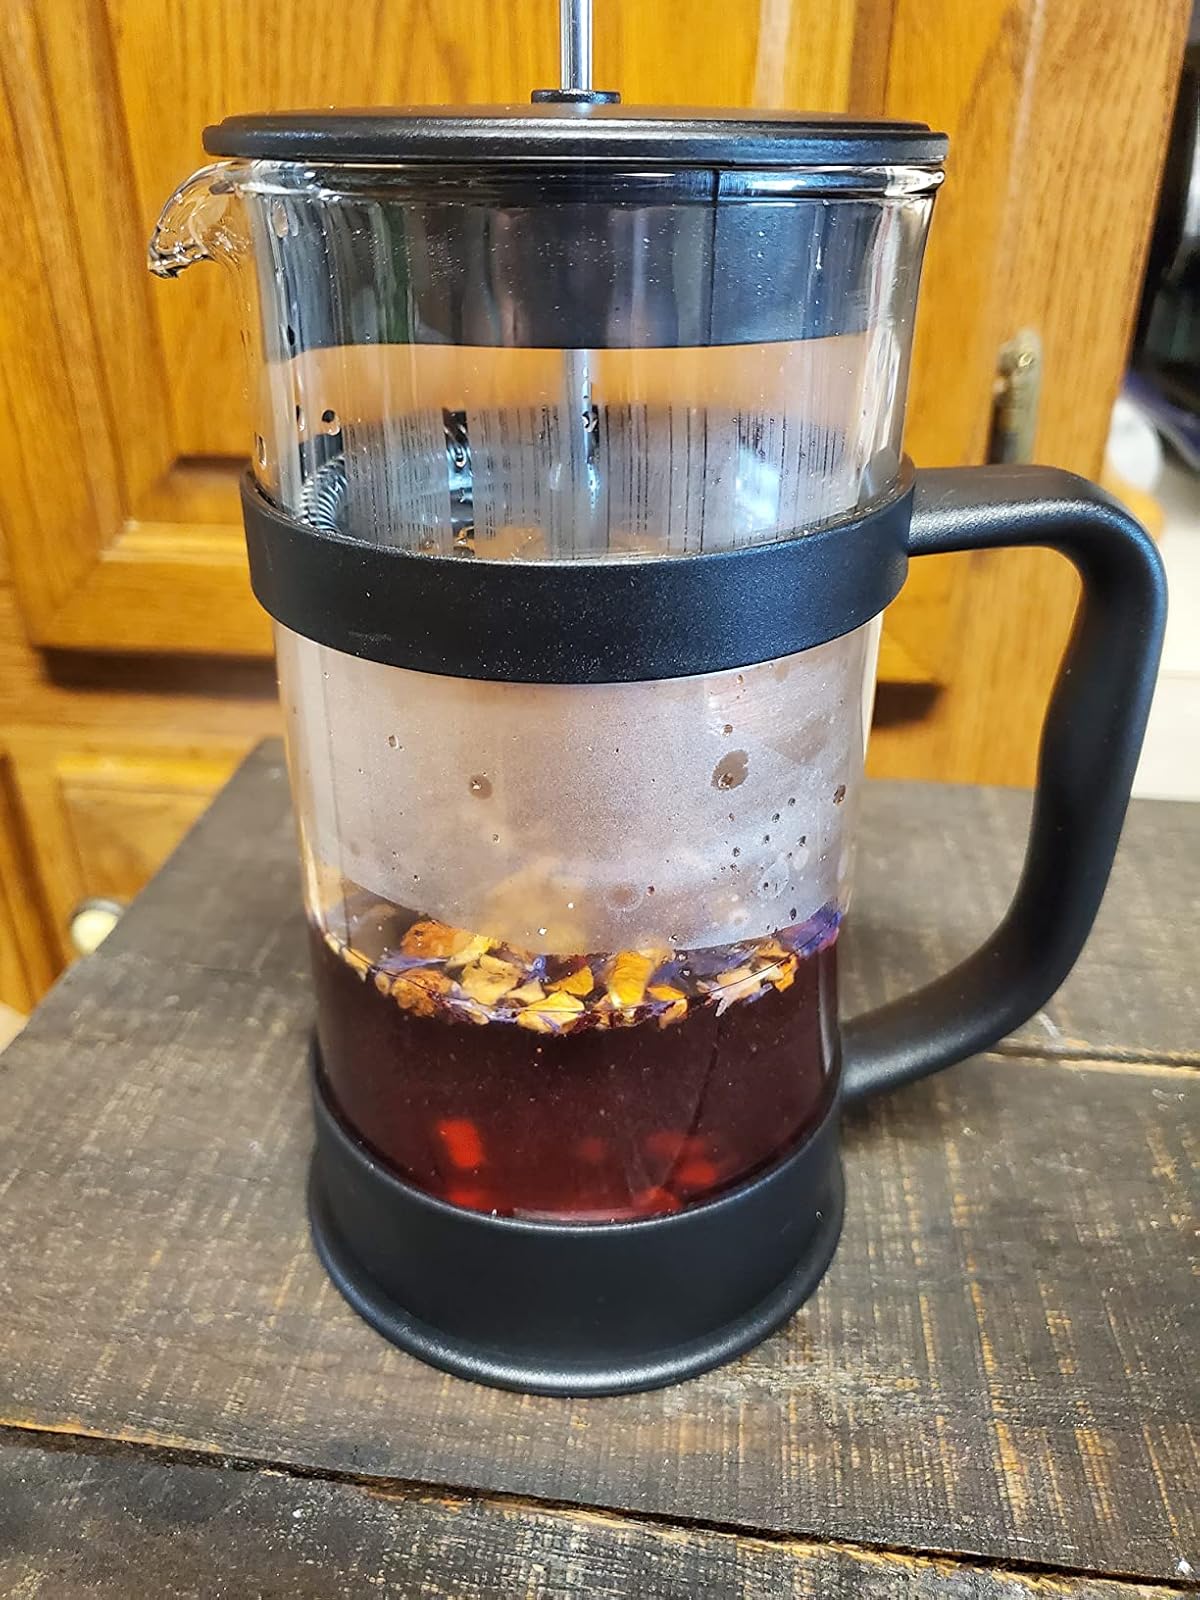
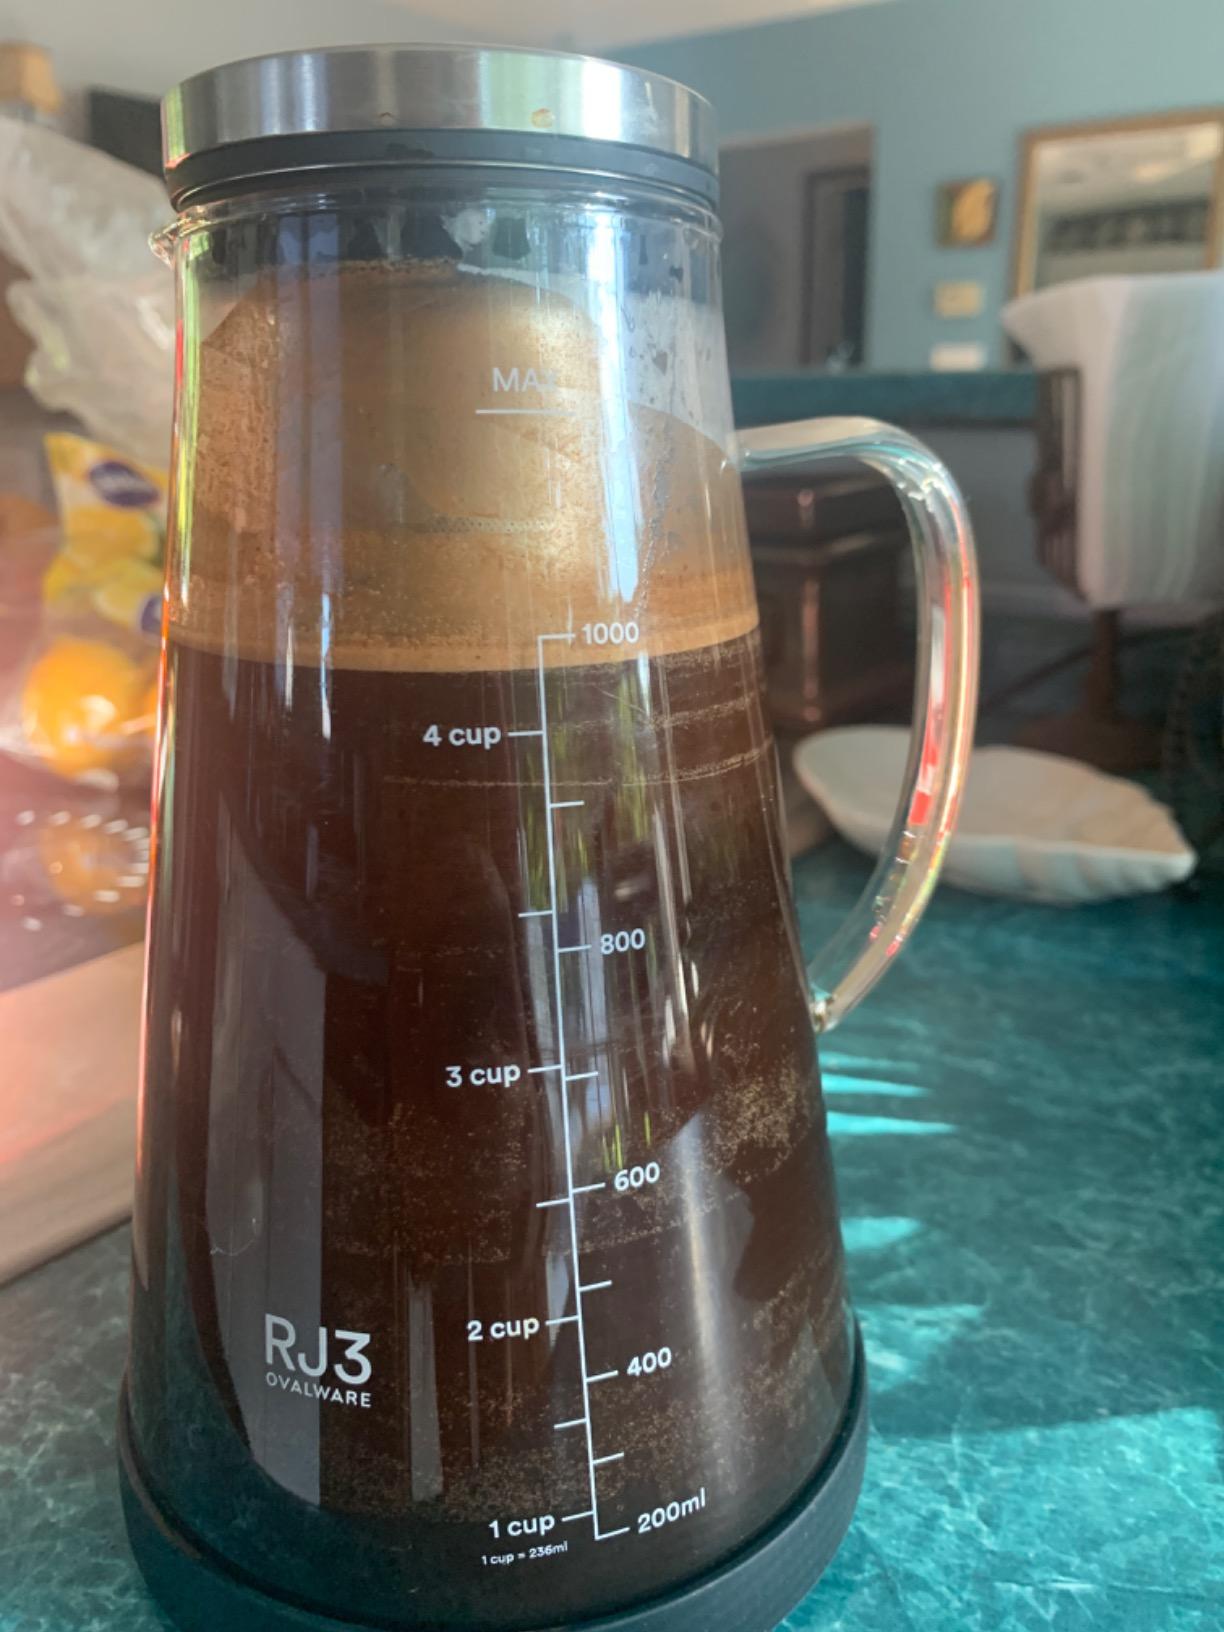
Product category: items_tea
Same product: no